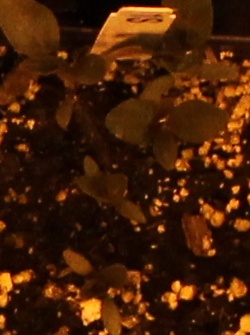
Label: Waterhemp